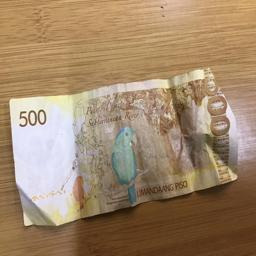
Label: 500_Back